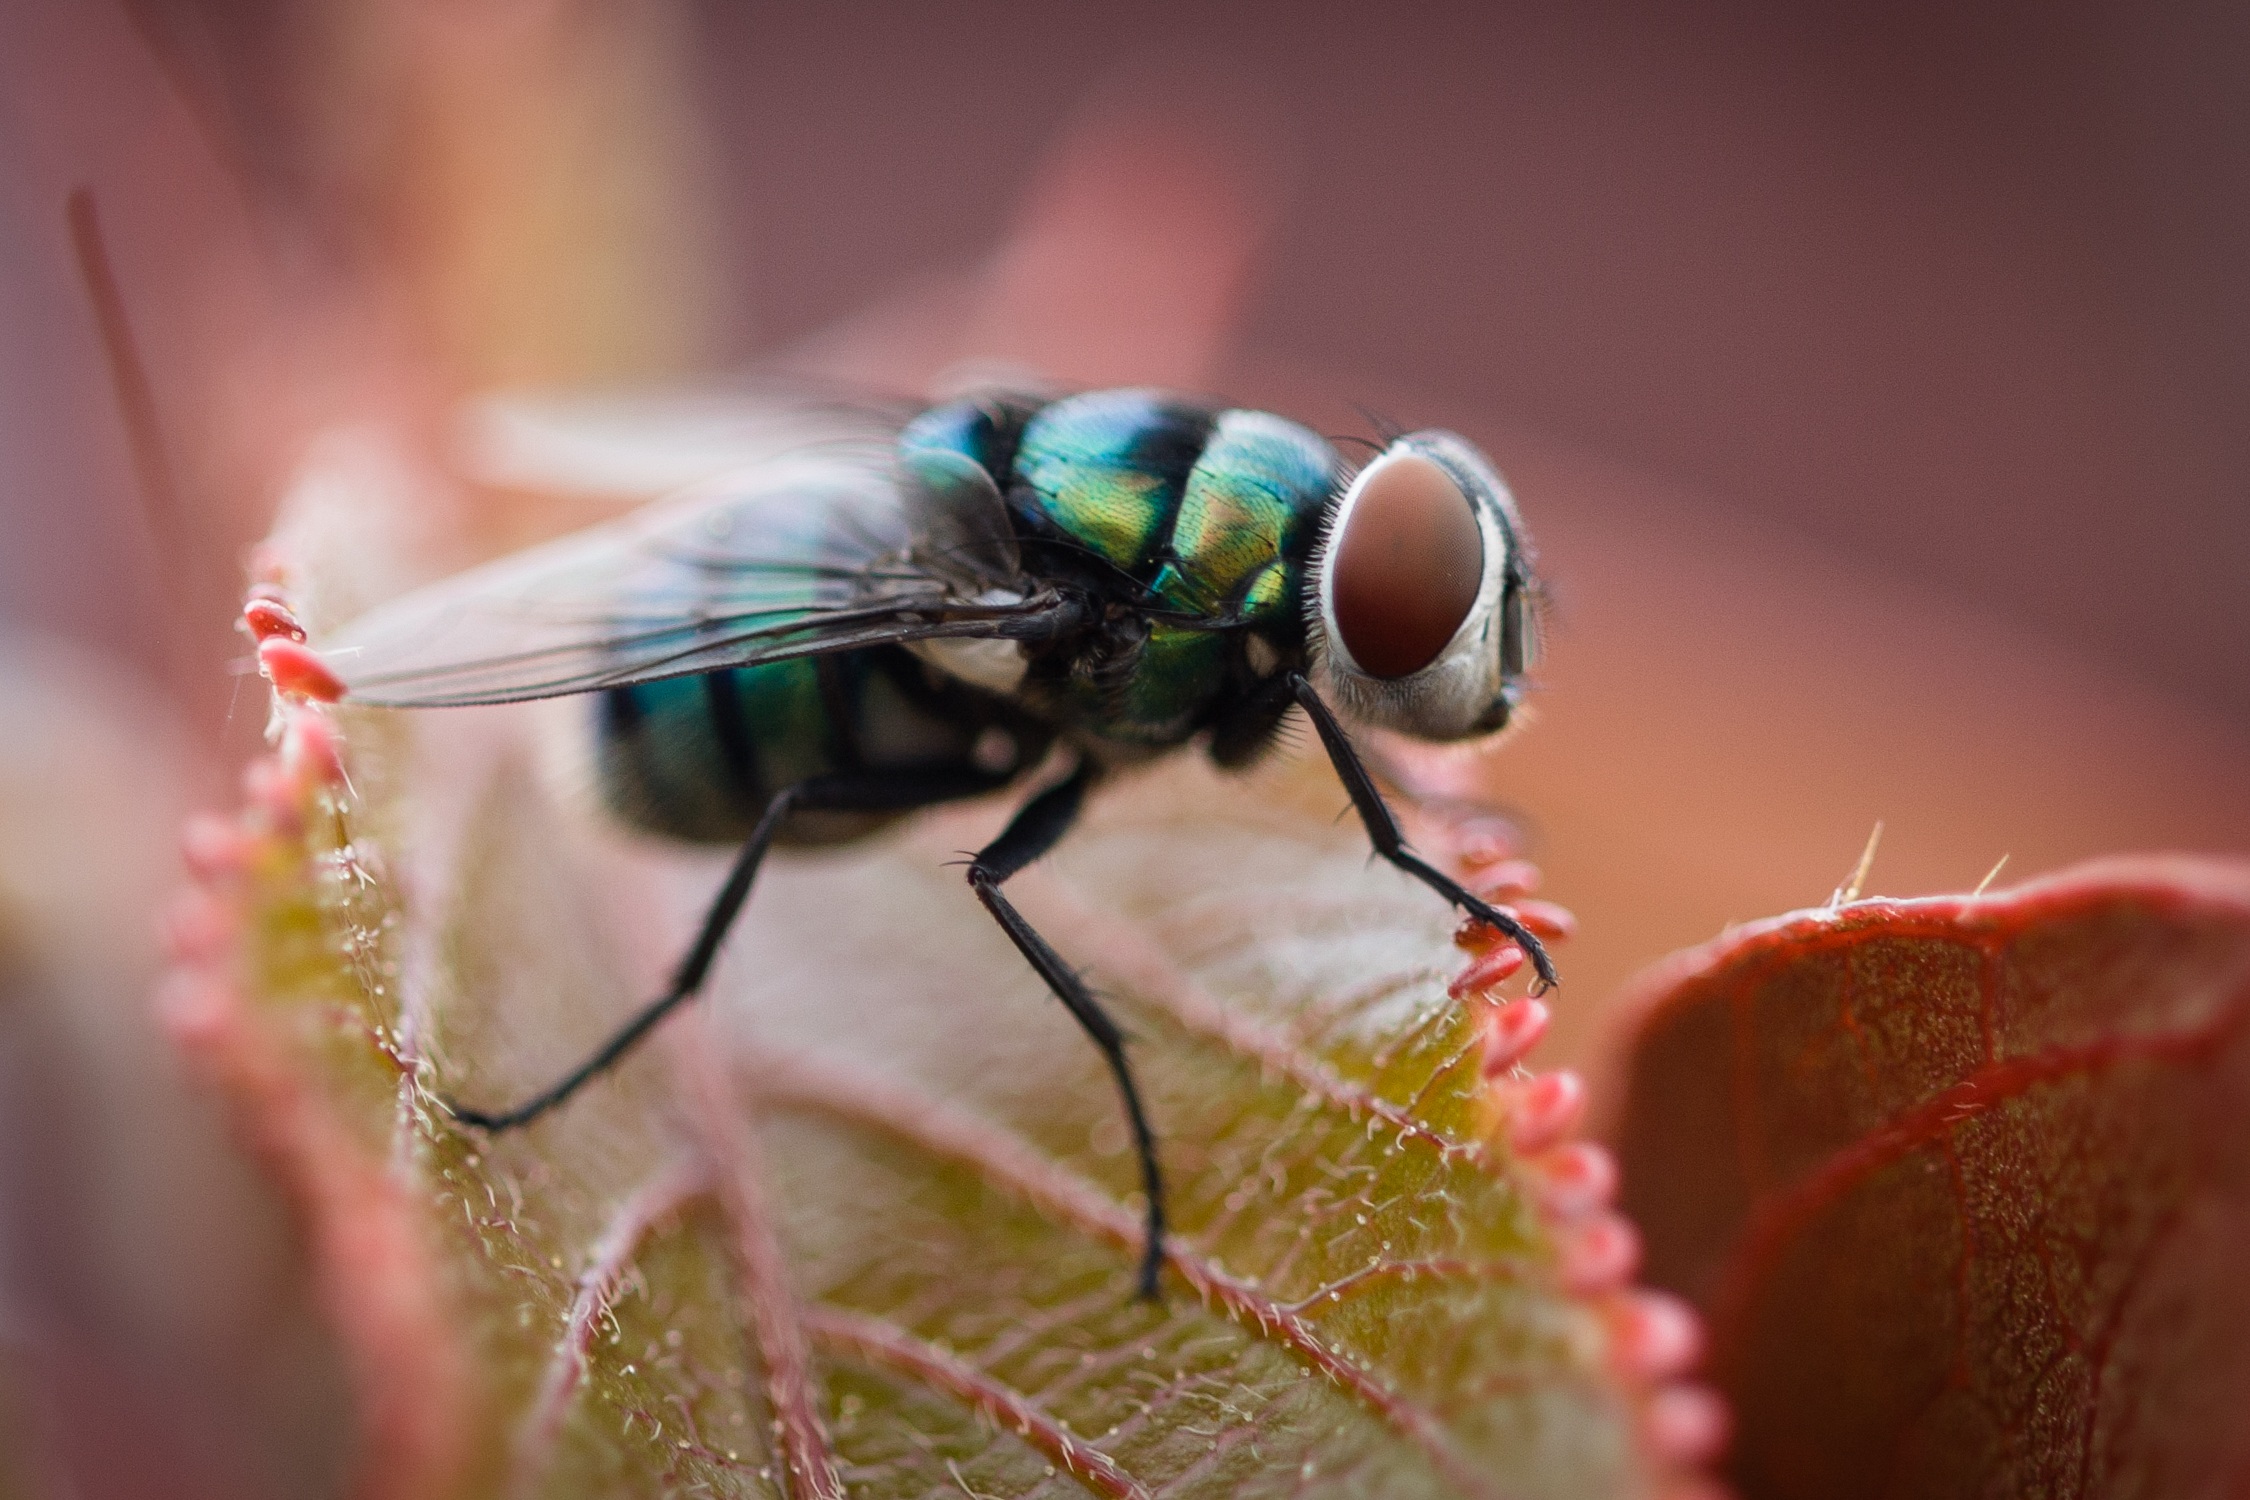
nature, photography, flower, petal, fly, insect, macro, fauna, invertebrate, close up, insects, pest, nectar, macro photography